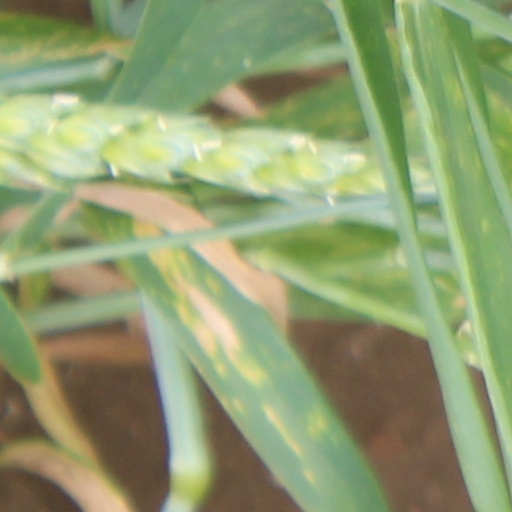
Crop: wheat